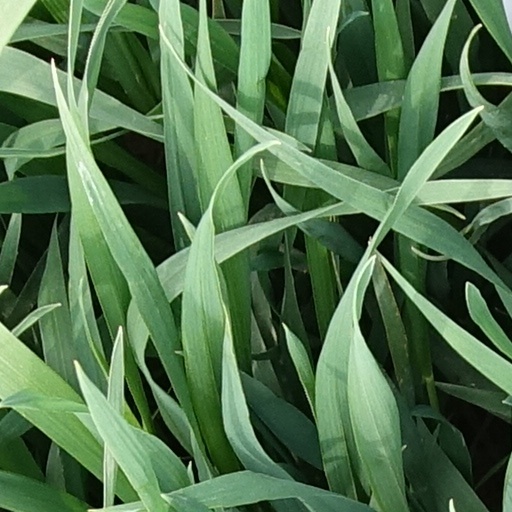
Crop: wheat